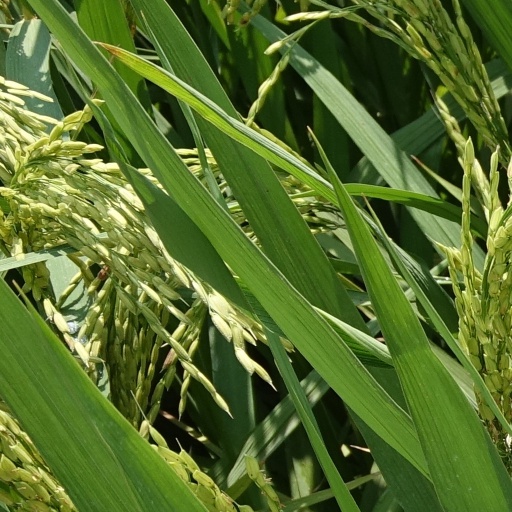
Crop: rice